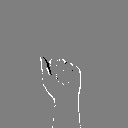
ASL letter: a